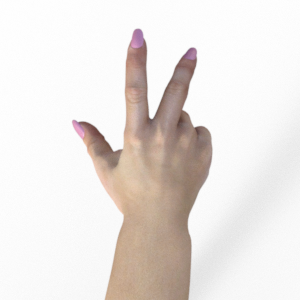
Label: scissors